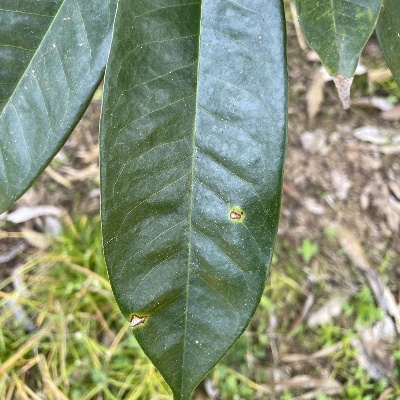
Label: Leaf_Phomopsis